Bellikon

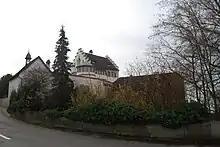
Bellikon Castle

The community meeting of the enfranchised voters exercises legislative power. The implementing authority is the local council. The term of office is four years. It leads and represents the municipality. In addition it carries out the resolutions of the municipality meeting and the tasks assigned by the canton and the Swiss Federation.